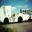
Label: truck